George Westinghouse

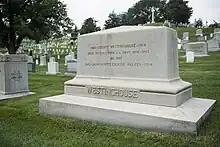
Westinghouse's grave in Arlington National Cemetery

This World's Fair devoted a building to electrical exhibits. It was a key event in the history of AC power, as Westinghouse demonstrated the safety, reliability, and efficiency of a fully integrated alternating current system to the American public.